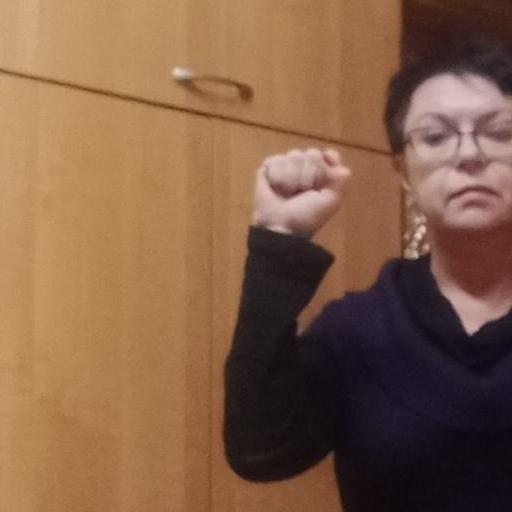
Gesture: fist